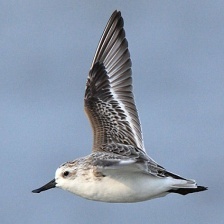
Species: SPOON BILED SANDPIPER
Scientific name: CALIDRIS PYGMAEA
ImageNet parent category: red-backed_sandpiper